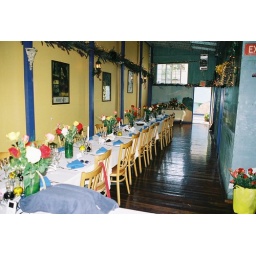
phew- flowers in vases, tables starting to get set... this is almost looking like it's gonna happen.